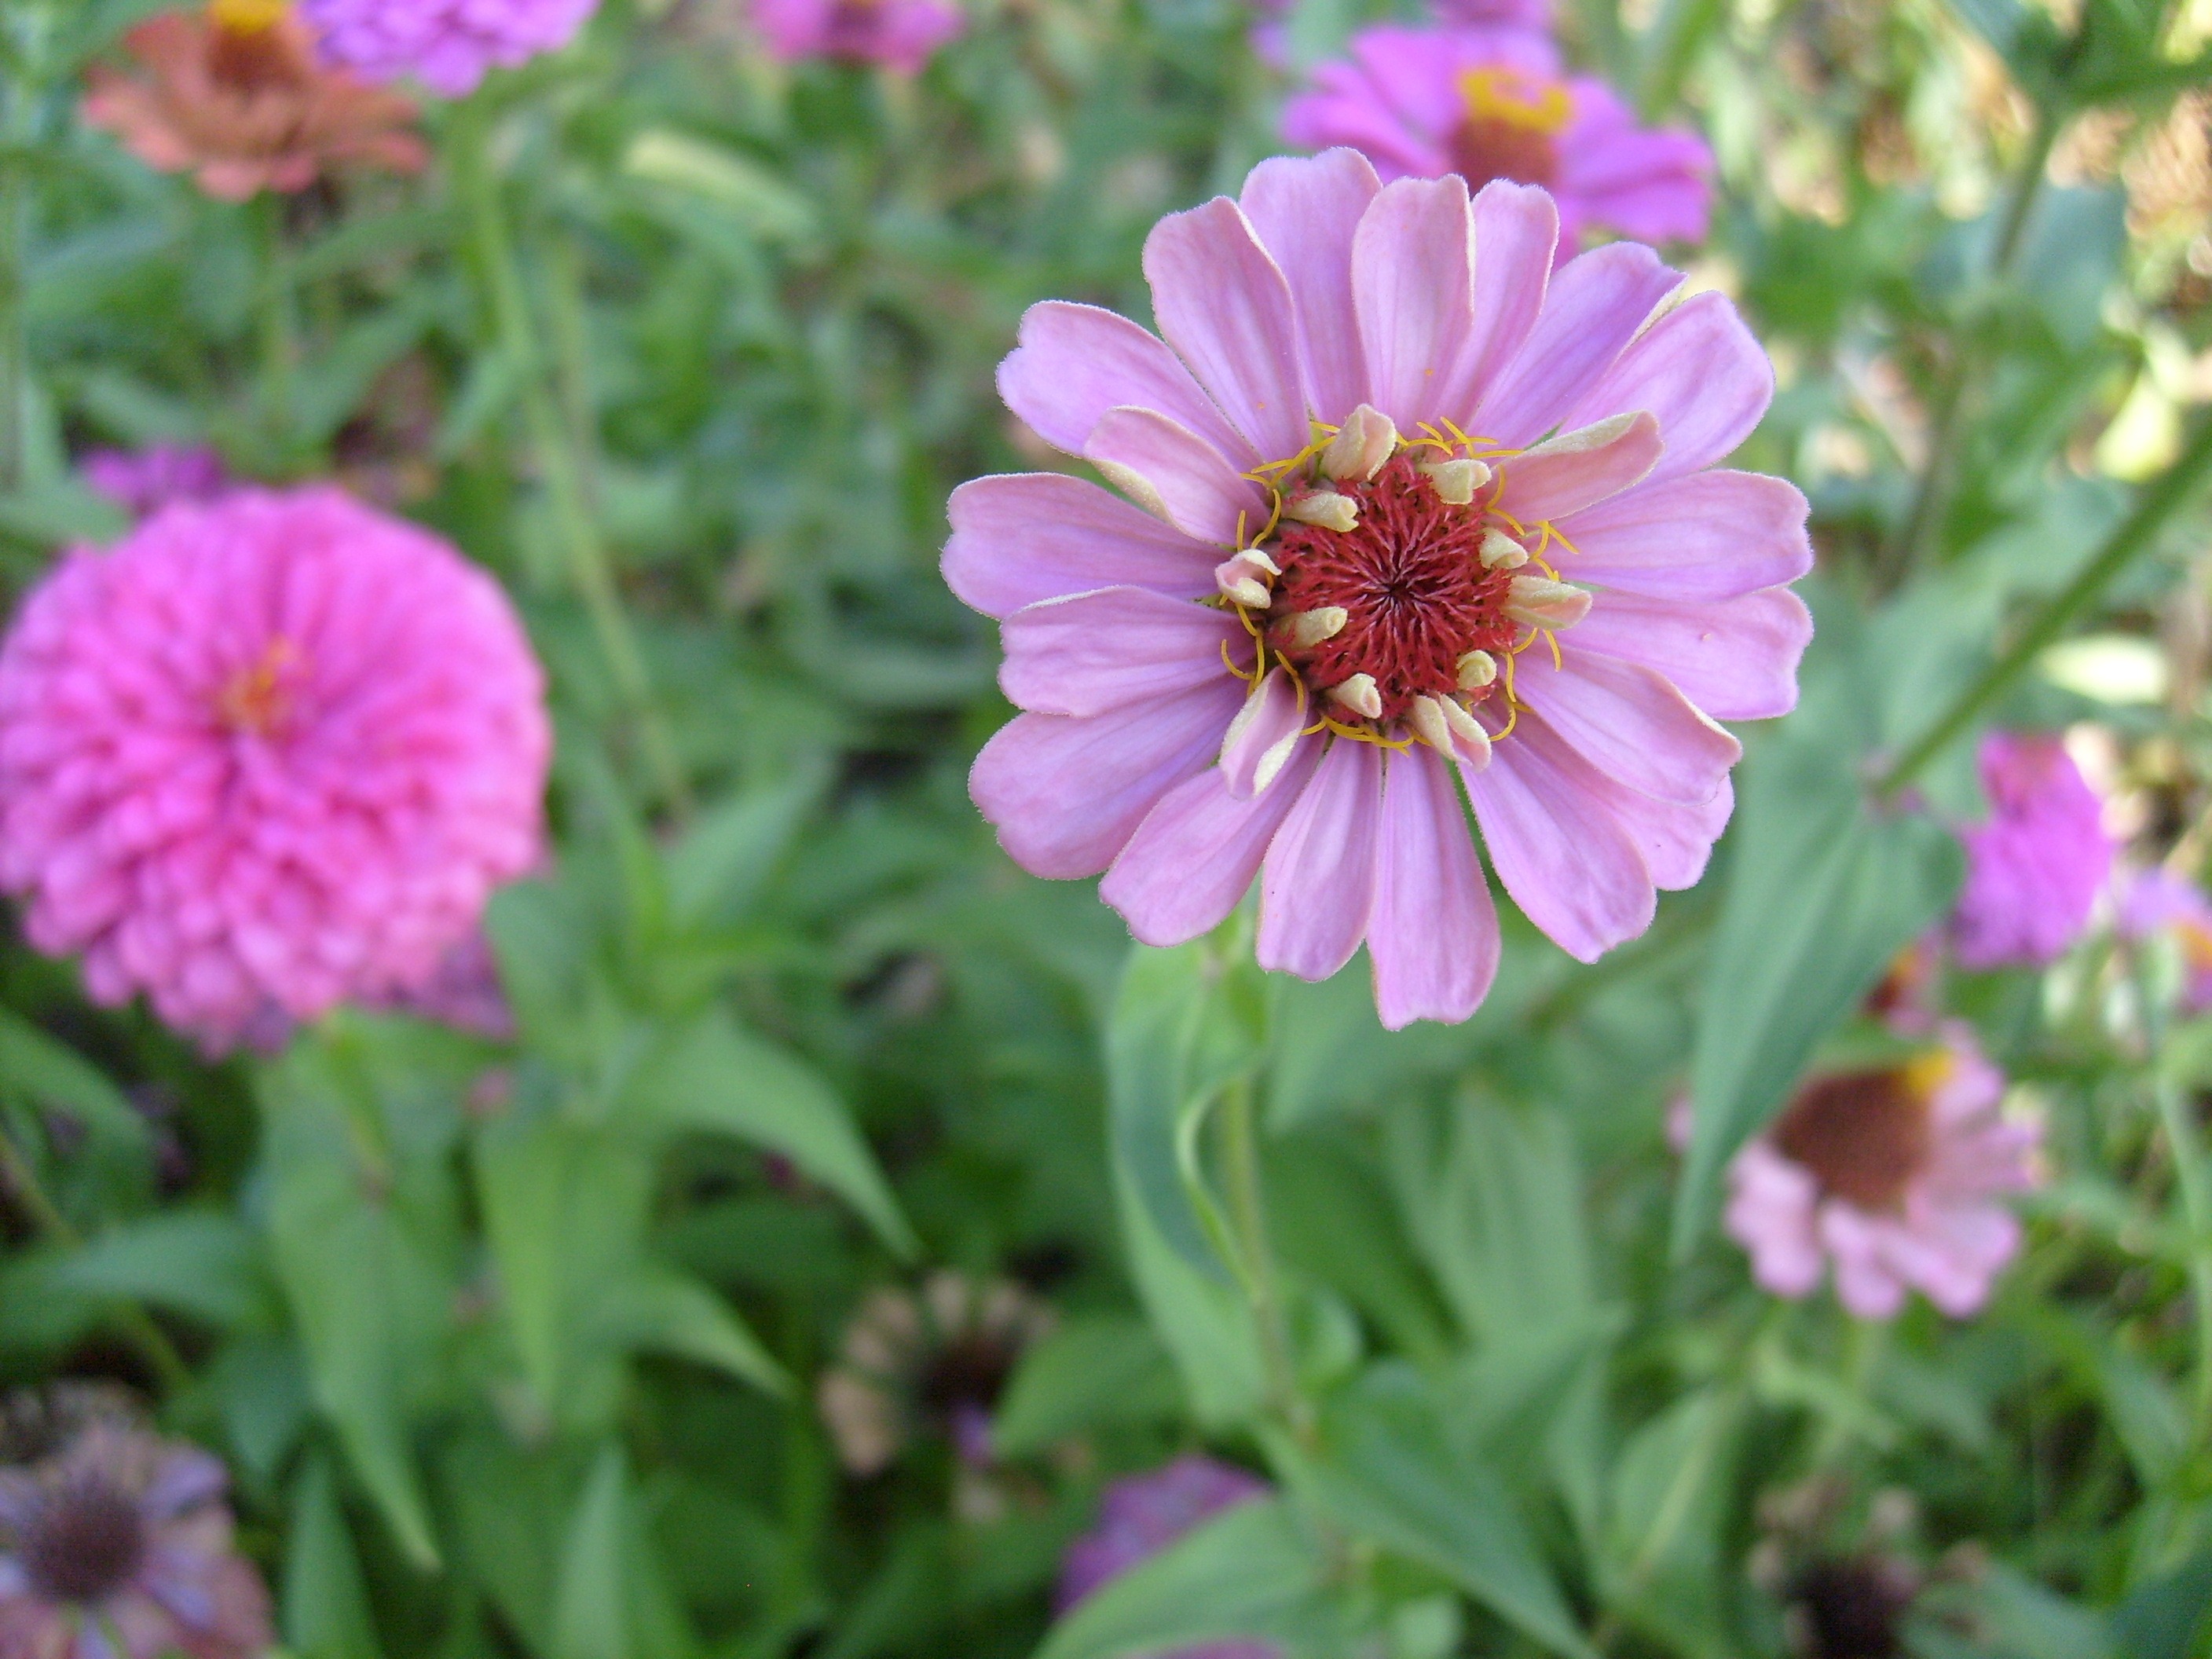
landscape, blossom, growth, plant, field, meadow, stem, leaf, flower, petal, bloom, summer, floral, wild, foliage, spring, botany, agriculture, garden, pink, flora, season, life, wildflower, dahlia, petals, horticulture, bud, flowering plant, daisy family, annual plant, land plant, marguerite daisy, garden cosmos